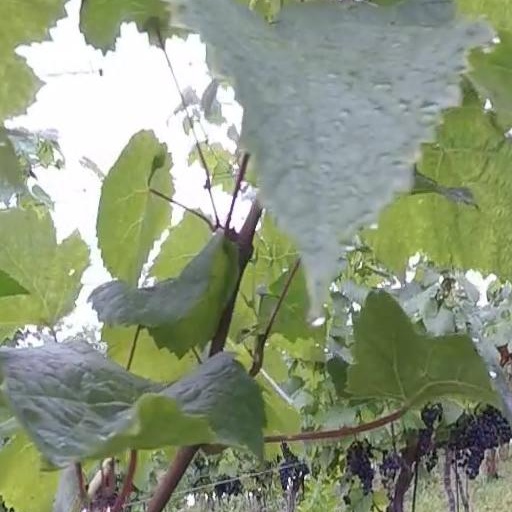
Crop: grape